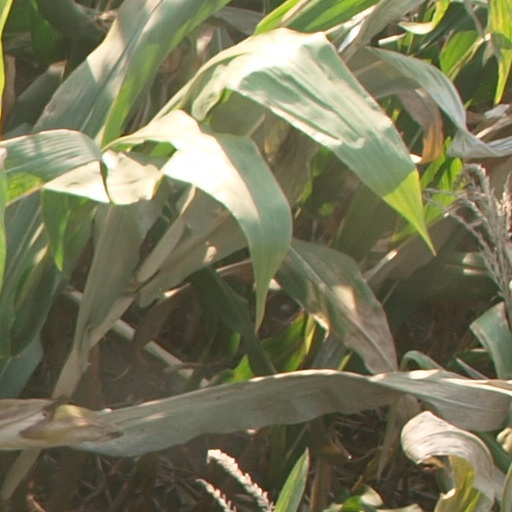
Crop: maize; corn